Temple of Olympian Zeus, Athens

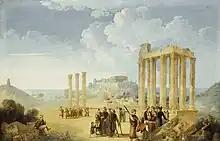
The temple in 1787, painted by Louis-François Cassas

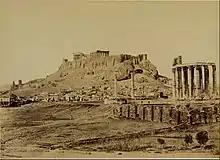
This photograph of 1865 by Constantinou Dimitrios shows above the last two columns of the main group, a small stone structure in which had lived an ascetic or Stylite

Over the following centuries, the temple was systematically quarried to provide building materials and material for the houses and churches of medieval Athens. By the end of the Byzantine period, it had been almost totally destroyed; when Ciriaco de' Pizzicolli (Cyriacus of Ancona) visited Athens in 1436 he found only 21 of the original 104 columns still standing.